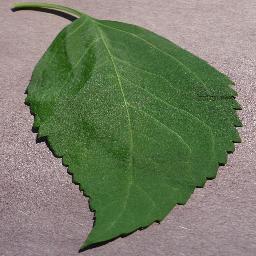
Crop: cherry
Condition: (including_sour)_healthy